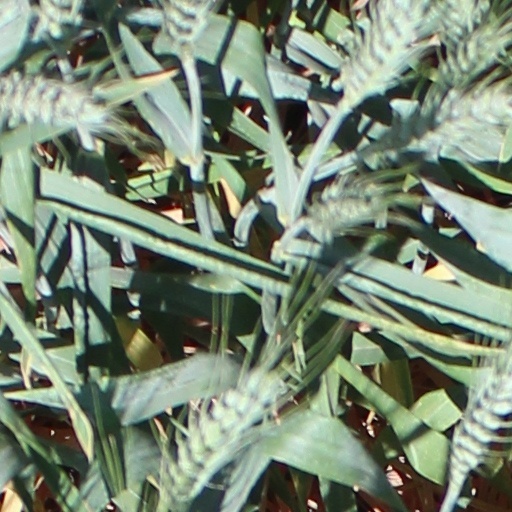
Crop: wheat